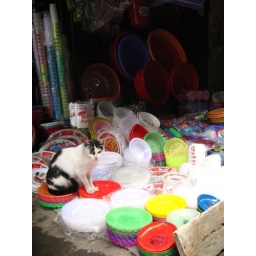
"Buy 20 plastic plates and we'll throw the cat in too."